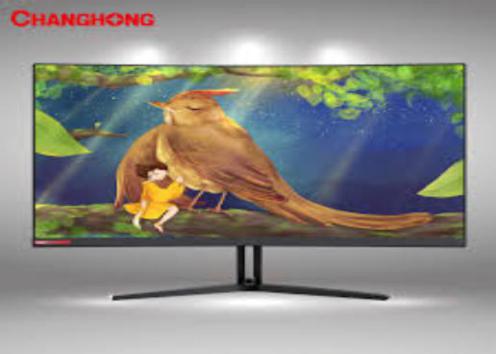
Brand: changhong
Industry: Electronic